Shocked (song)

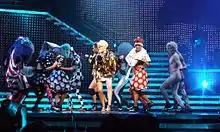
Minogue and her dancers performing "Shocked" during (2006).

The accompanying music video for "Shocked" was shot in Paris, France as Minogue was finishing her photoshoot in Paris. The video featured Minogue in a number of disguises. According to her long-term friend William Baker, her team intended to tie her previous video for "What Do I Have to Do" to this video.